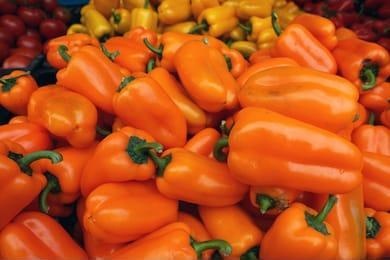
Label: capsicum